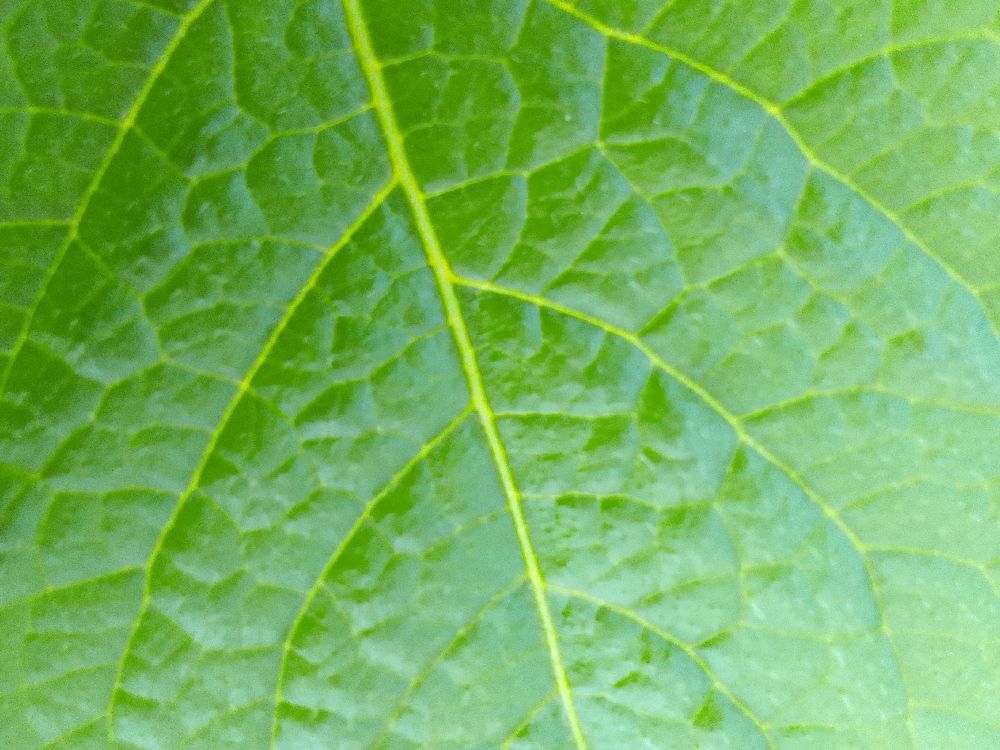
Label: Healthy